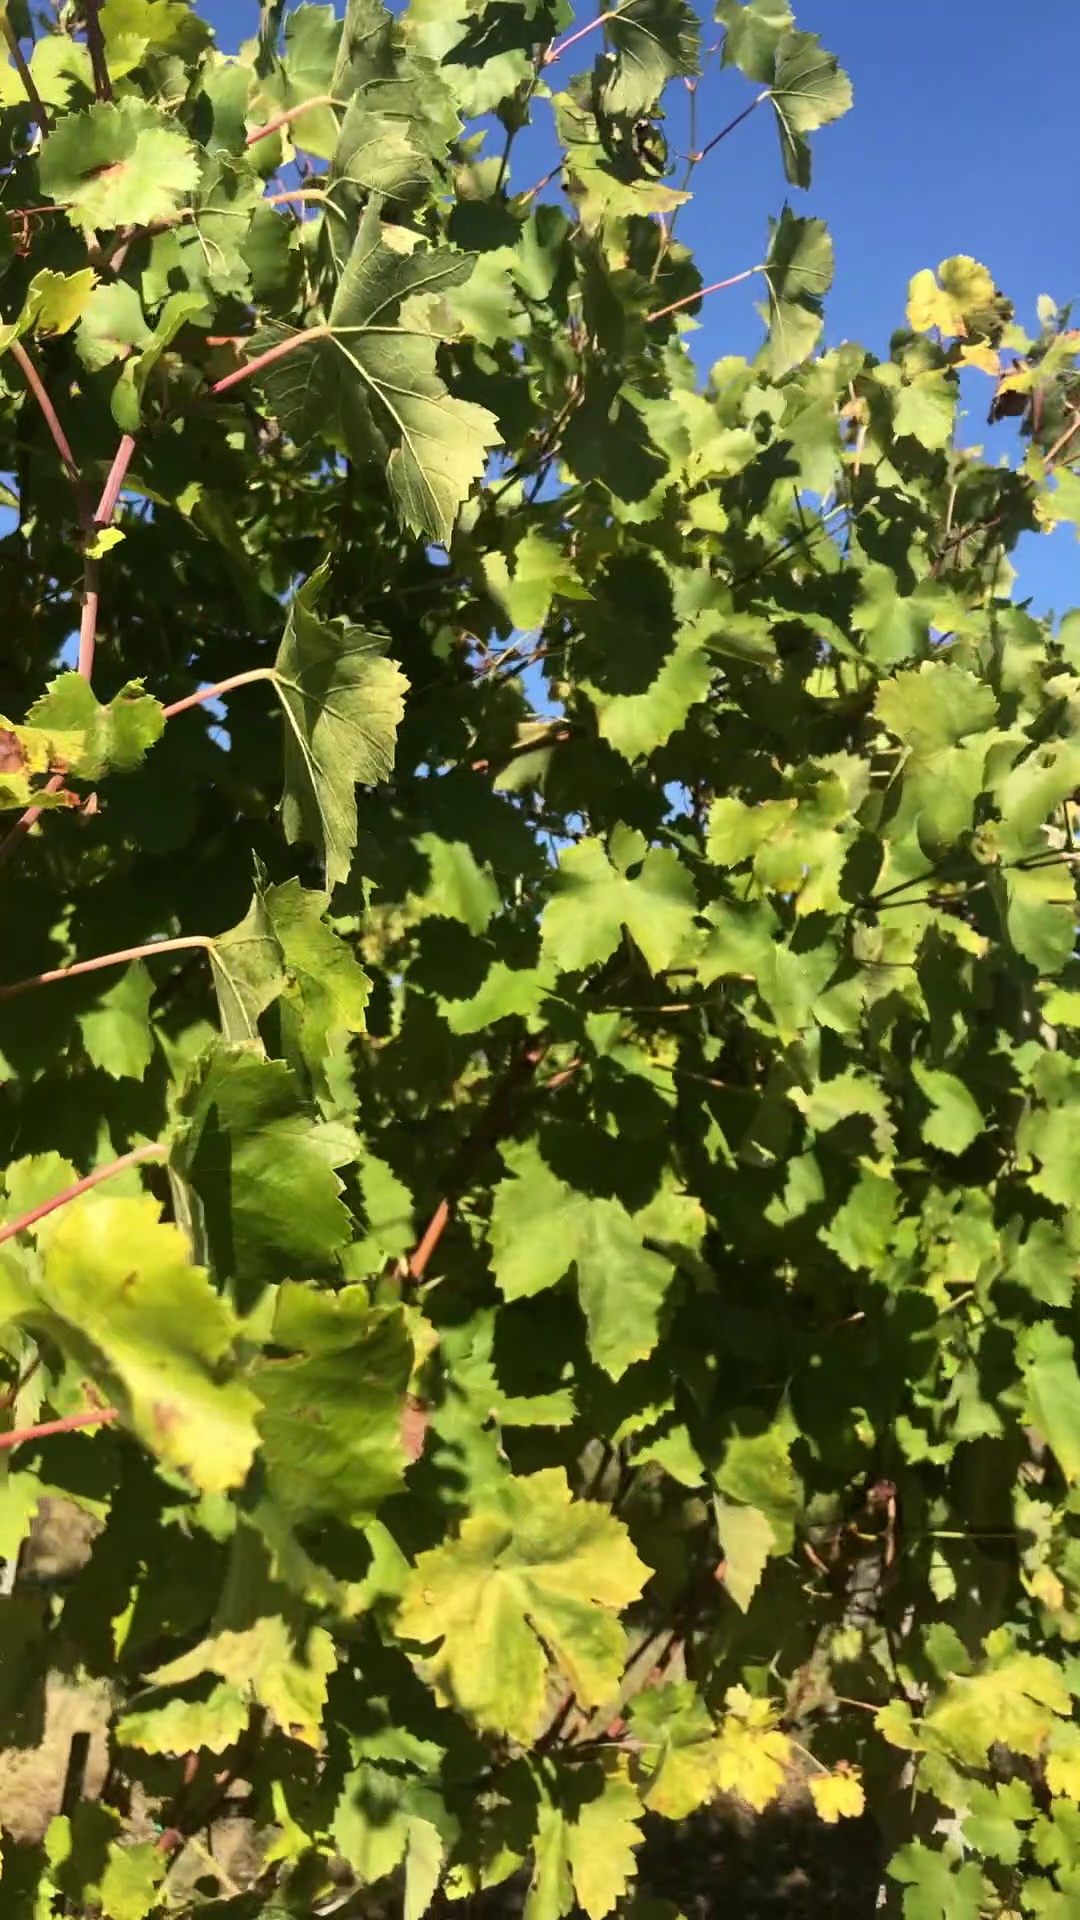
Label: healthy